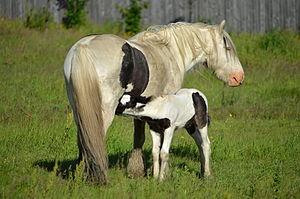
Le Cob Gypsy, connu sous les noms d’Irish Cob en Irlande, Gypsy Cob en Angleterre, Gypsy Vanner en Amérique du Nord, et Tinker en Europe continentale, est une race de chevaux de type cob, provenant des îles britanniques. Il est sélectionné à l'origine par des communautés nomades, Travellers d'Irlande et Gitans d'Angleterre, à partir de chevaux de races diverses. Sa fonction est de tracter leurs lourdes roulottes, les verdines. L'utilisation de ce cheval se répand à la fin du XIXᵉ siècle. La race est fixée par croisements après la Seconde Guerre mondiale. Sa reconnaissance internationale est récente, ces chevaux n'ont jamais été considérés comme formant une race véritable avant l'établissement de stud-books et de généalogies par écrit, après 1996. Les deux associations mères sont la Gypsy Cob Society au Royaume-Uni et l’Irish Cob Society en Irlande, qui se disputent sa paternité.